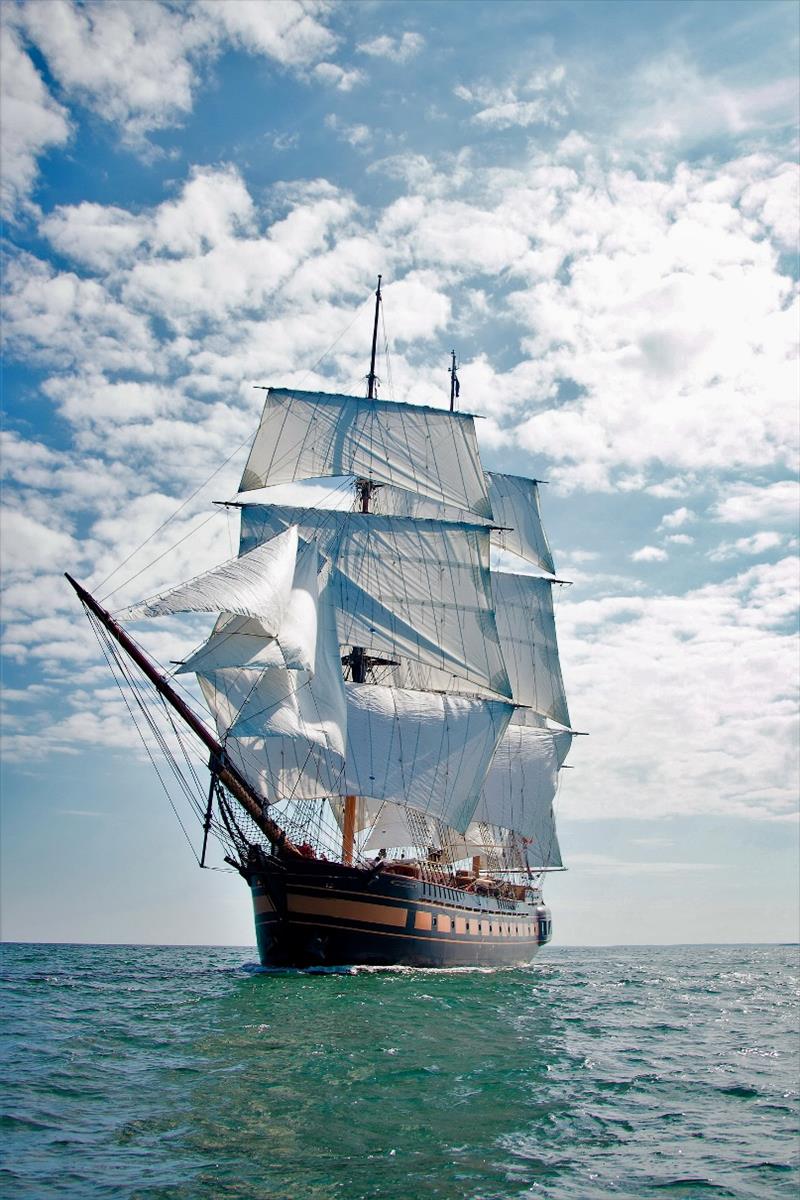
Vehicle type: Ships